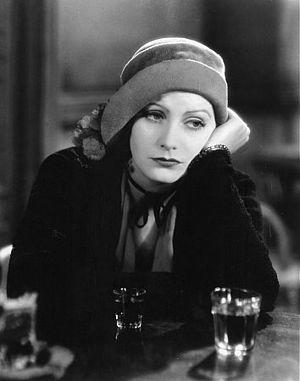
Greta Garbo et Marlene Dietrich sont deux actrices américaines d'origine européenne qui connaissent un succès phénoménal outre-Atlantique dans les années 1930 et contribuent à l'âge d'or d'Hollywood. La publicité distillée par les studios de cinéma Metro Goldwyn Mayer et Paramount, concurrents à l'époque, instaure un parallèle, puis une rivalité entre les deux stars, mais avec des répercussions et des influences bénéfiques sur les films des deux vedettes, dont nombre font maintenant partie des classiques du cinéma mondial, certains ayant même intégré la liste du National Film Registry.
Anna Christie est un film américain de Clarence Brown sorti en 1930.
Greta Lovisa Gustafsson, dite Greta Garbo /ˈɡrêːta ˈɡǎrːbʊ/ est une actrice suédoise naturalisée américaine, née le 18 septembre 1905 à Stockholm et morte le 15 avril 1990 à New York.
Anna Christie est un film américain réalisé par Jacques Feyder, sorti en 1930 en Europe, en 1931 aux USA.